Calipers

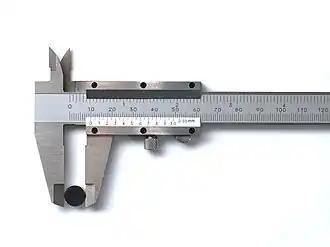

Calipers or callipers are an instrument used to measure the linear dimensions of an object or hole; namely, the length, width, thickness, diameter or depth of an object or hole. The word "caliper" comes from a corrupt form of caliber.